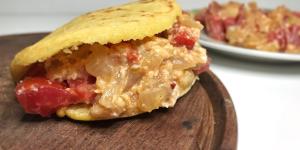
arepa perico